Reproduction and life cycle of the golden eagle

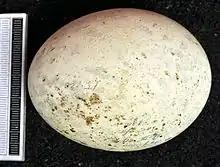
Egg, Collection Museum Wiesbaden

Mating and egg-laying timing for golden eagle is variable depending on the locality. Copulation normally lasts 10–20 seconds. Mating seems to occur around 40–46 days before the initial egg-laying. Unusual mating systems of three birds have been recorded in Scotland and Sweden, usually the third being an immature of either sex. These may simply reflect a relatively unstable period of population adjustment. Occasionally, pairs have been recorded copulating outside of the context of fertilization, possibly for pair maintenance and displacement activity. In Japan, a pair was seen mating 46 days before egg laying and in the United States 55 days after egg-laying. The date of egg laying has been directly correlated by the latitude where the pair lives. In the U.S., egg laying can be from anywhere between January and September, though is usually in March or later. In Scotland, egg-laying occurs in March to mid-April. The earliest median laying date in 25 international studies was December 3 in Oman; the latest median date of egg-laying was May 7 in sub-Arctic Alaska. Egg laying starts in the dry season as early as late November around Mali and Niger while the median egg laying date in southwestern Morocco is January 15. In Ethiopia, the estimated range of egg-laying dates ranged from October 24 to January 5. The median egg laying day in Arctic Russia was May 1. In the Kilbuck and Ahklun Mountains area, three pairs had eggs hatched from May 14 to 23, and young fledged from July 8 to August 10 with a median date of July 23 for 11 nests. Two nests on the Kisaralik River still contained young on July 24, and four nests contained young from 16 to 21 July. Clutches have been recorded range in size from 1 to 4 eggs, though two is the norm around the range. Records of single egg clutches are fairly common in Europe, with 3 being rare there but seemingly more common in North America, where up to 12% of clutches include 3 eggs. A 4 egg clutch is considered exceptional. The lowest mean clutch size known from surveys is 1.82 eggs in the Altai Mountains of Russia. A mean of 48 clutches from Algeria and Tunisia showed an average of 1.89 eggs per nests, with a range of 1 to 3. The female laid an average number of eggs of 1.99 in 332 clutches from 8 studies in 5 of the Western United States. The largest mean clutch size across the range was 2.1 in Montana. In the wild, eggs are typically laid at 3 to 5 day intervals, with records in captivity of intervals of up to 7 or 10 days. The eggs vary from all white to white with cinnamon or brown spots and blotches. Scottish eggs averaged in size and weigh about . In Armenia, the average egg measured and weighed . In North America, eggs average , with a range of lengths from and a range of width of . Eggs of golden eagles in California weighed from , averaging . The incubation period lasts from 41 to 45 days, averaging about 42.4 days, with previously reported claims of as low as 33 days from North America now known to be erroneous. Females do a majority of, but not all, of the incubating and largely attain their own food up to the stage of egg-laying, after which they are typically fed by the male. The female may continue to grab most of their own food in areas where carrion is easily accessible. If made to forage excessively during the incubation stage by a non-attentive mate, the female may abandon the nesting attempt. In Idaho, the female did 84% of the incubation during the day, with the male doing about 16%. At night, the female generally appears to do all of the incubating. In Japan, the female did 90% of the observed incubating.